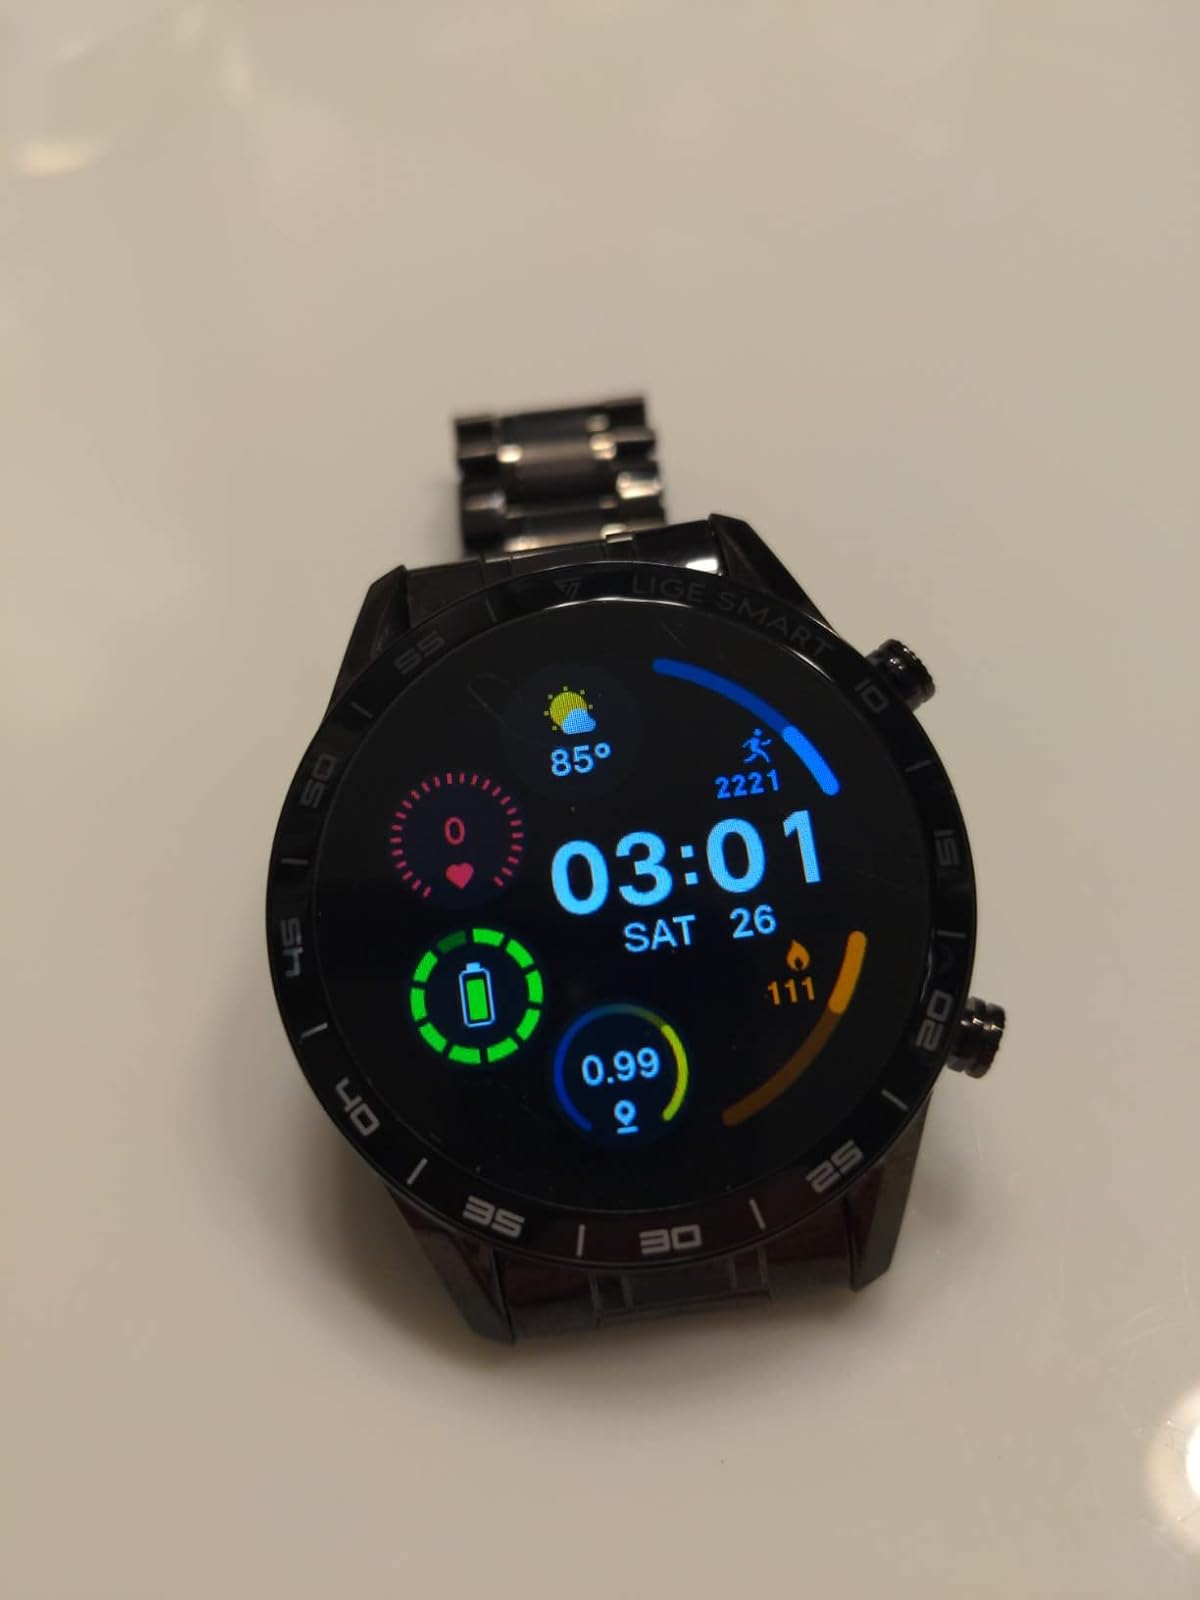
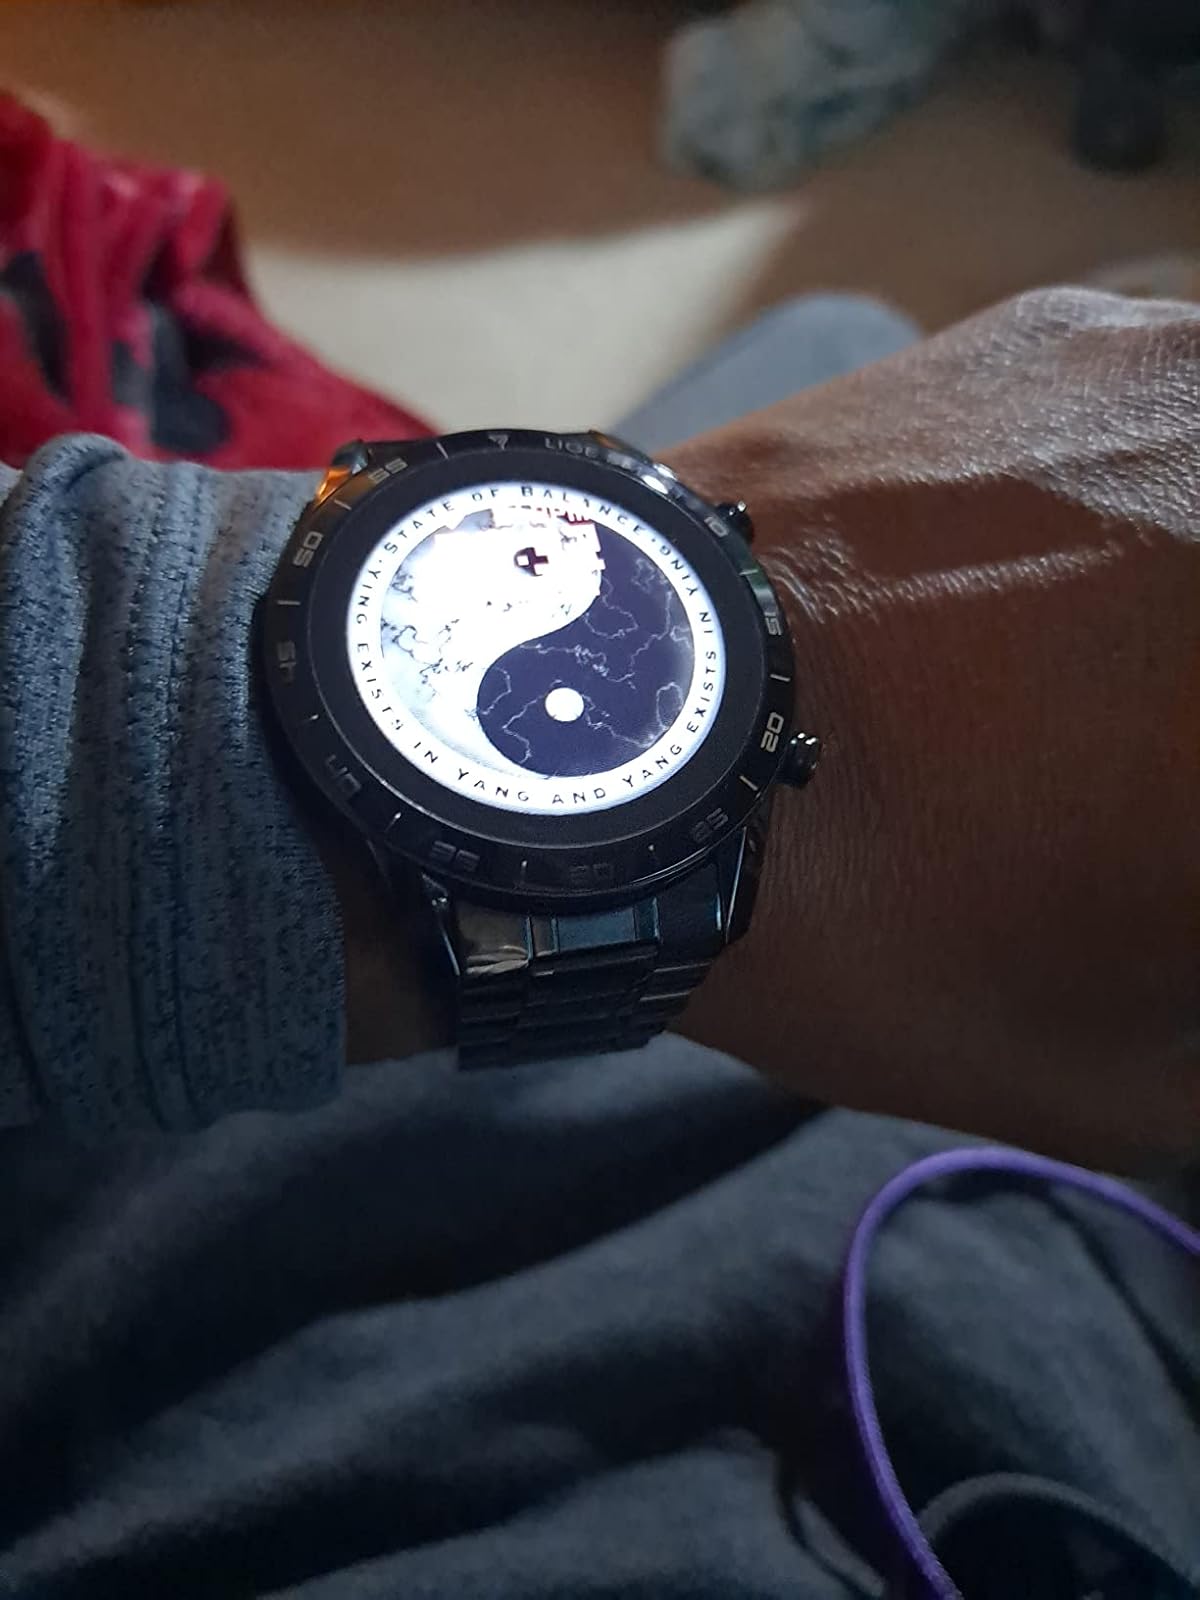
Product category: smartwatch
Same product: yes